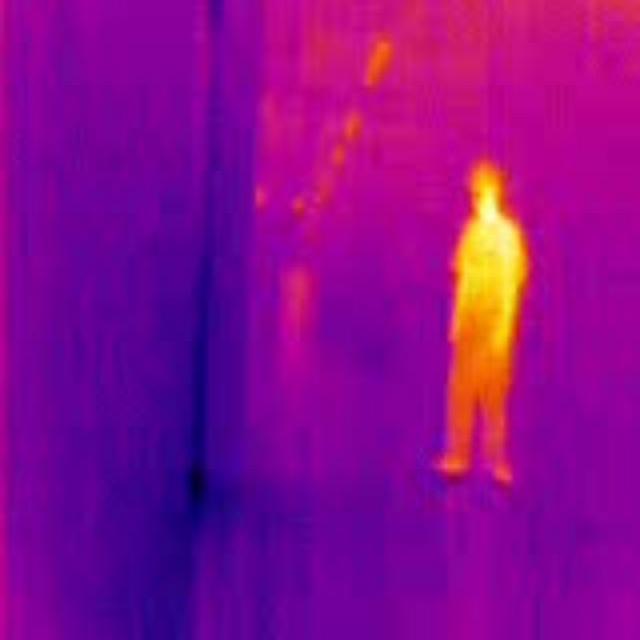
Detected objects:
label: person